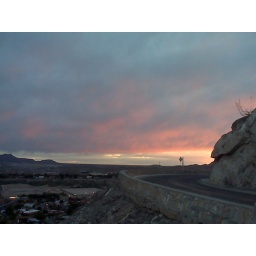
The sky is also red in El Paso, and the mountains have a low blue cobalt tone.